Frédérique Bel

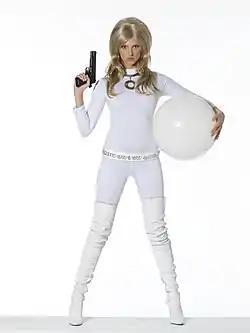
Frédérique Bel portraying her character of Dorothy Doll from "La Minute Blonde".

Frédérique Bel began her career on television in 2001 playing a supporting role in the French sitcom "Le Groupe" which features stories about a group of students and their misadventures. She then rose to fame for creating and portraying the humoristic character of Dorothy Doll, in the sequence titled "La Minute Blonde", where she portrays a blond stereotype talking to a celebrity made of cardboard. The sequence was included in "Le Grand Journal" on Canal+ hosted by Michel Denisot during the first and second season from September 2004 to June 2006.